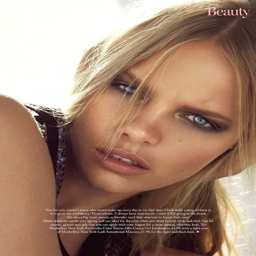
eye with a light pink pout / photo